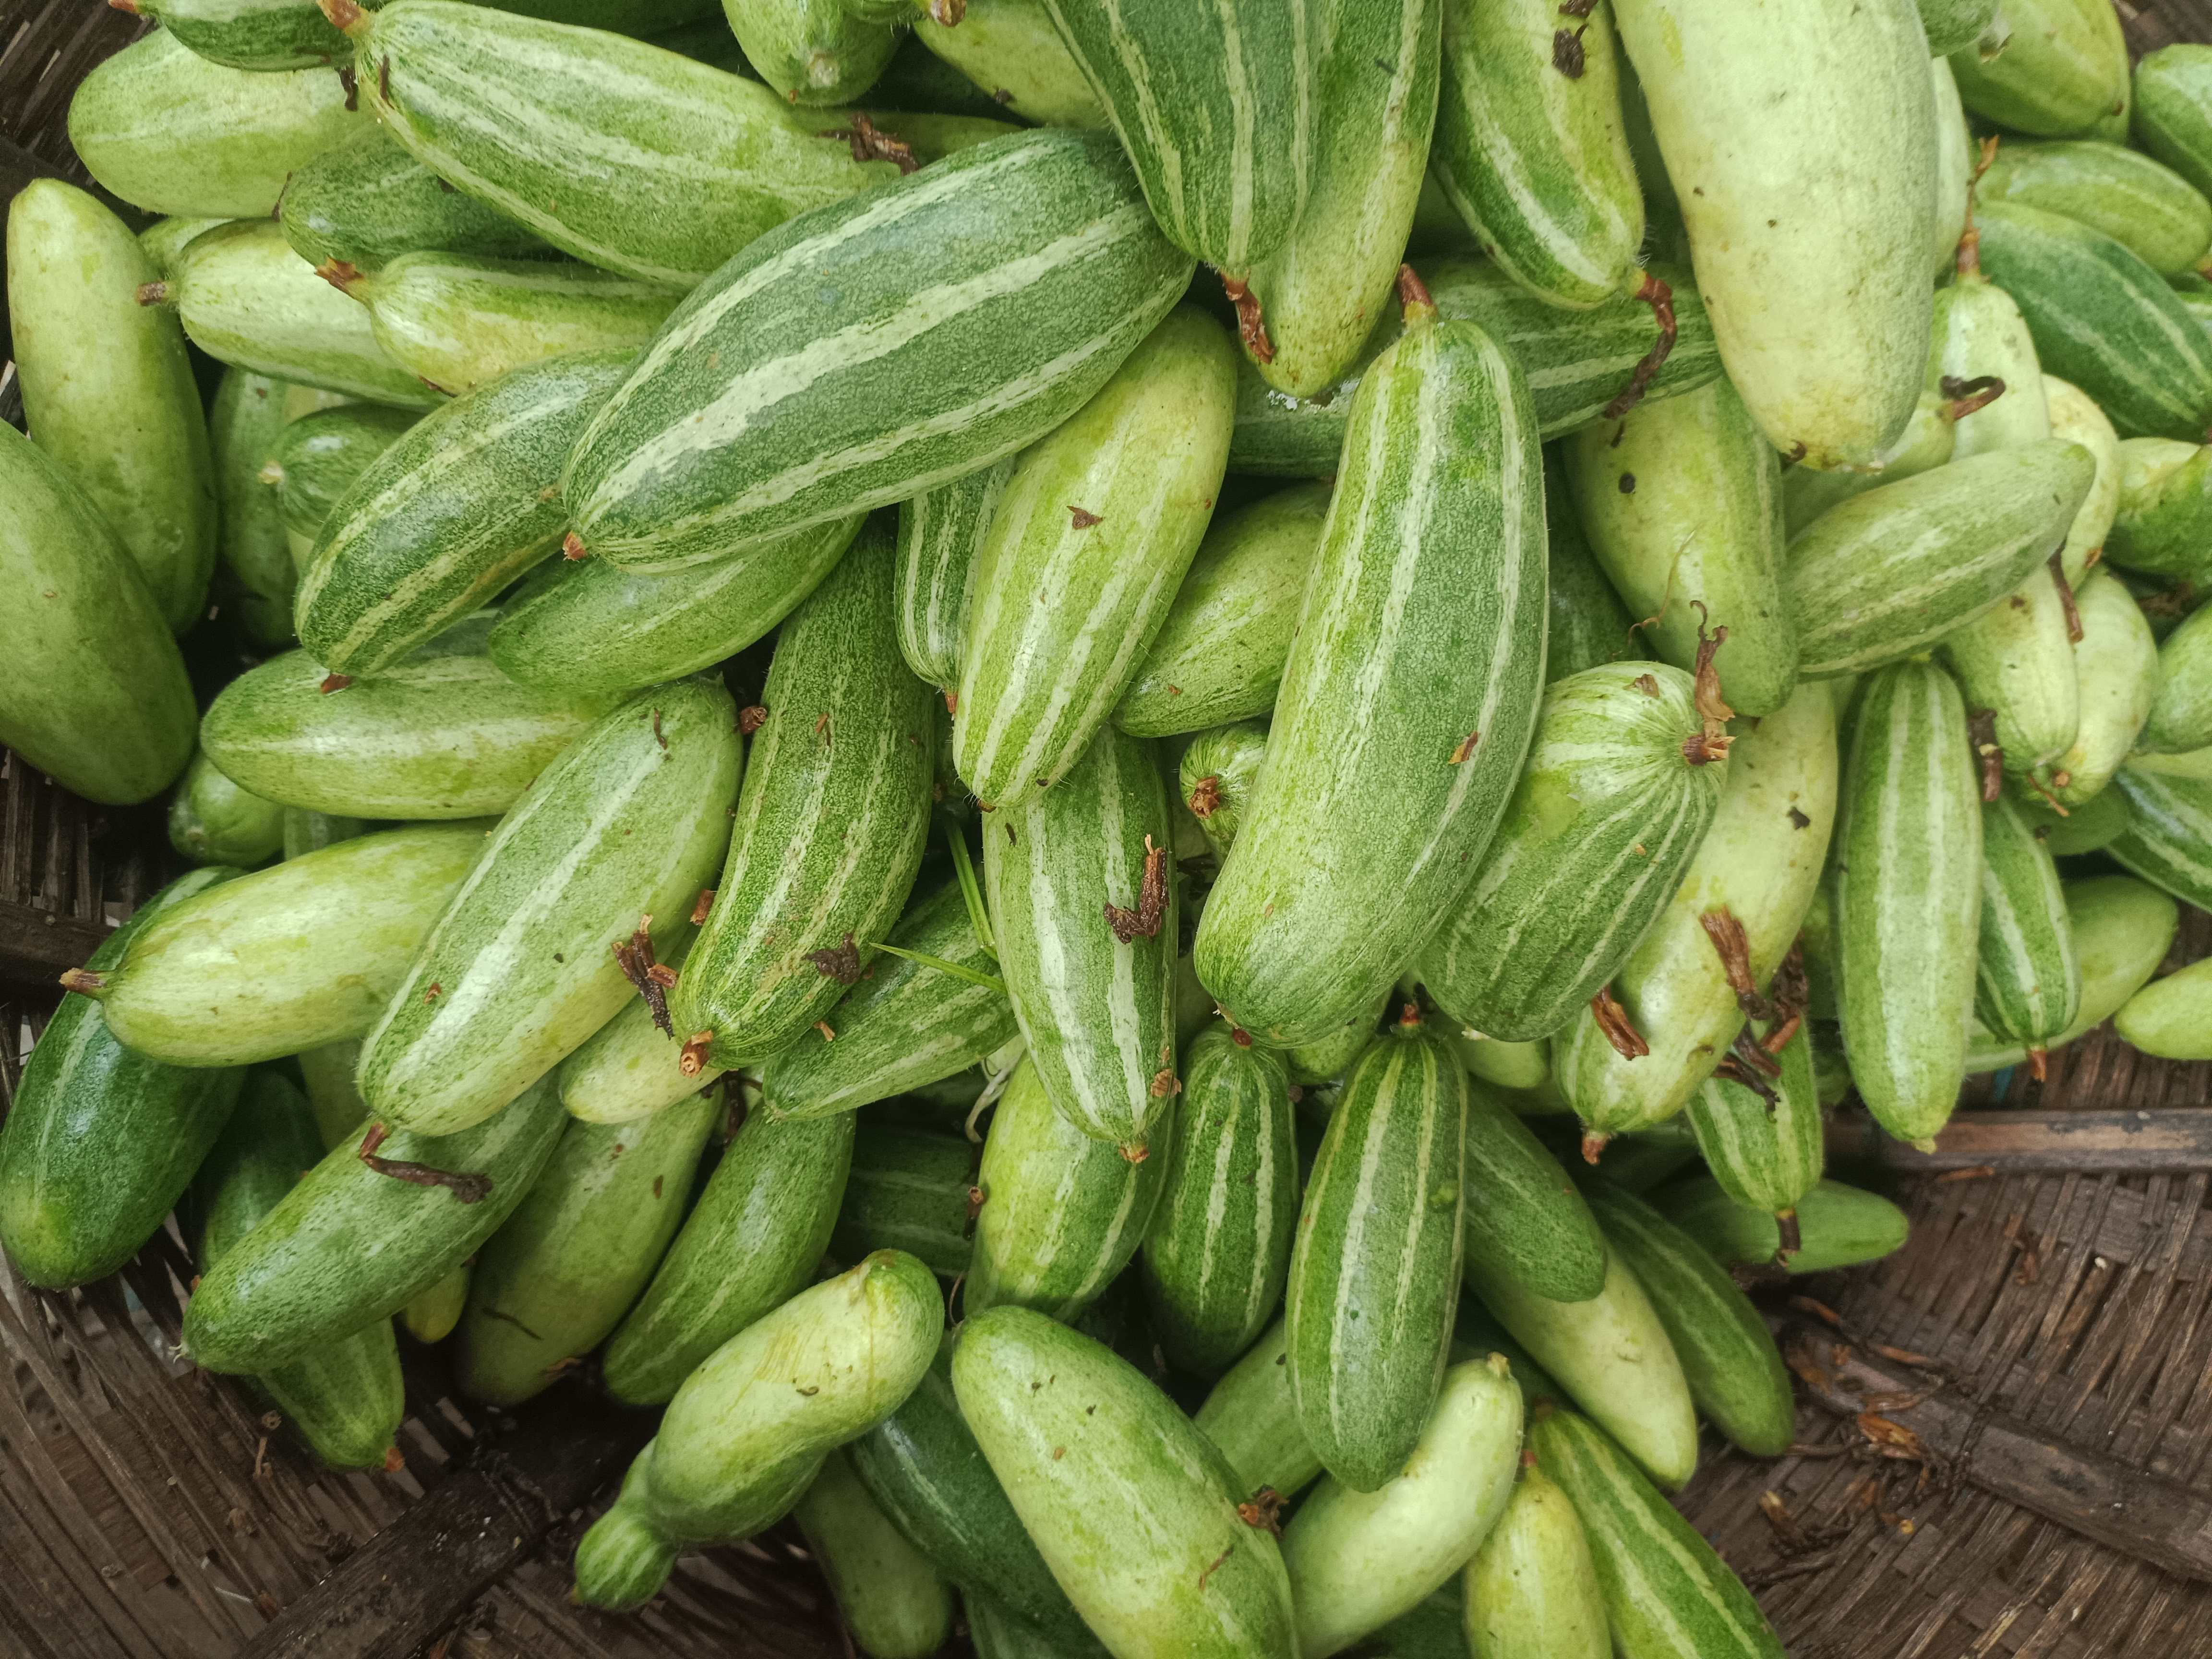
Label: Trichosanthes dioica